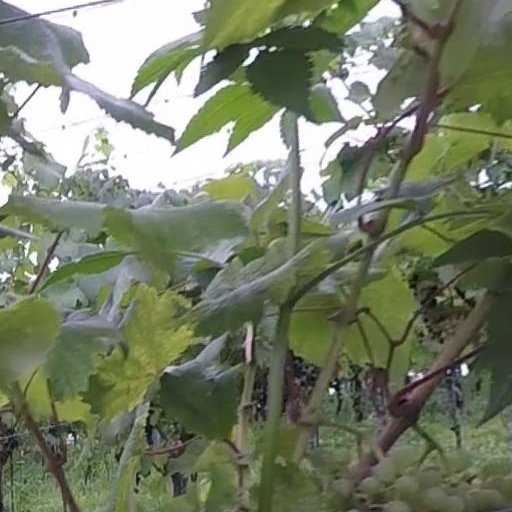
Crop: grape